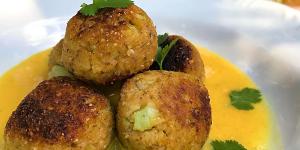
albondigas de coliflor